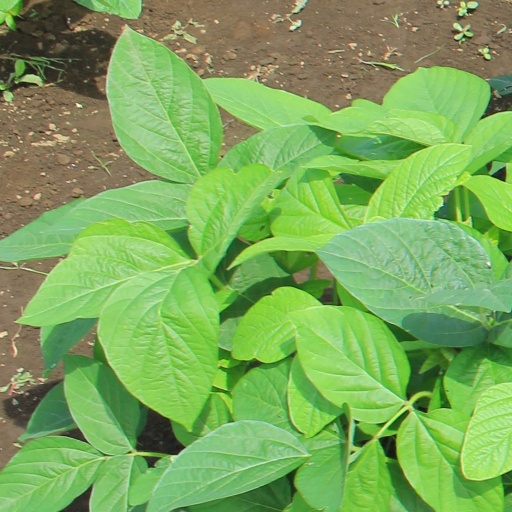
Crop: soybean